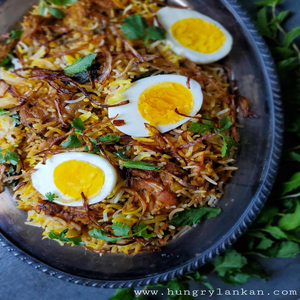
Dish: biryani